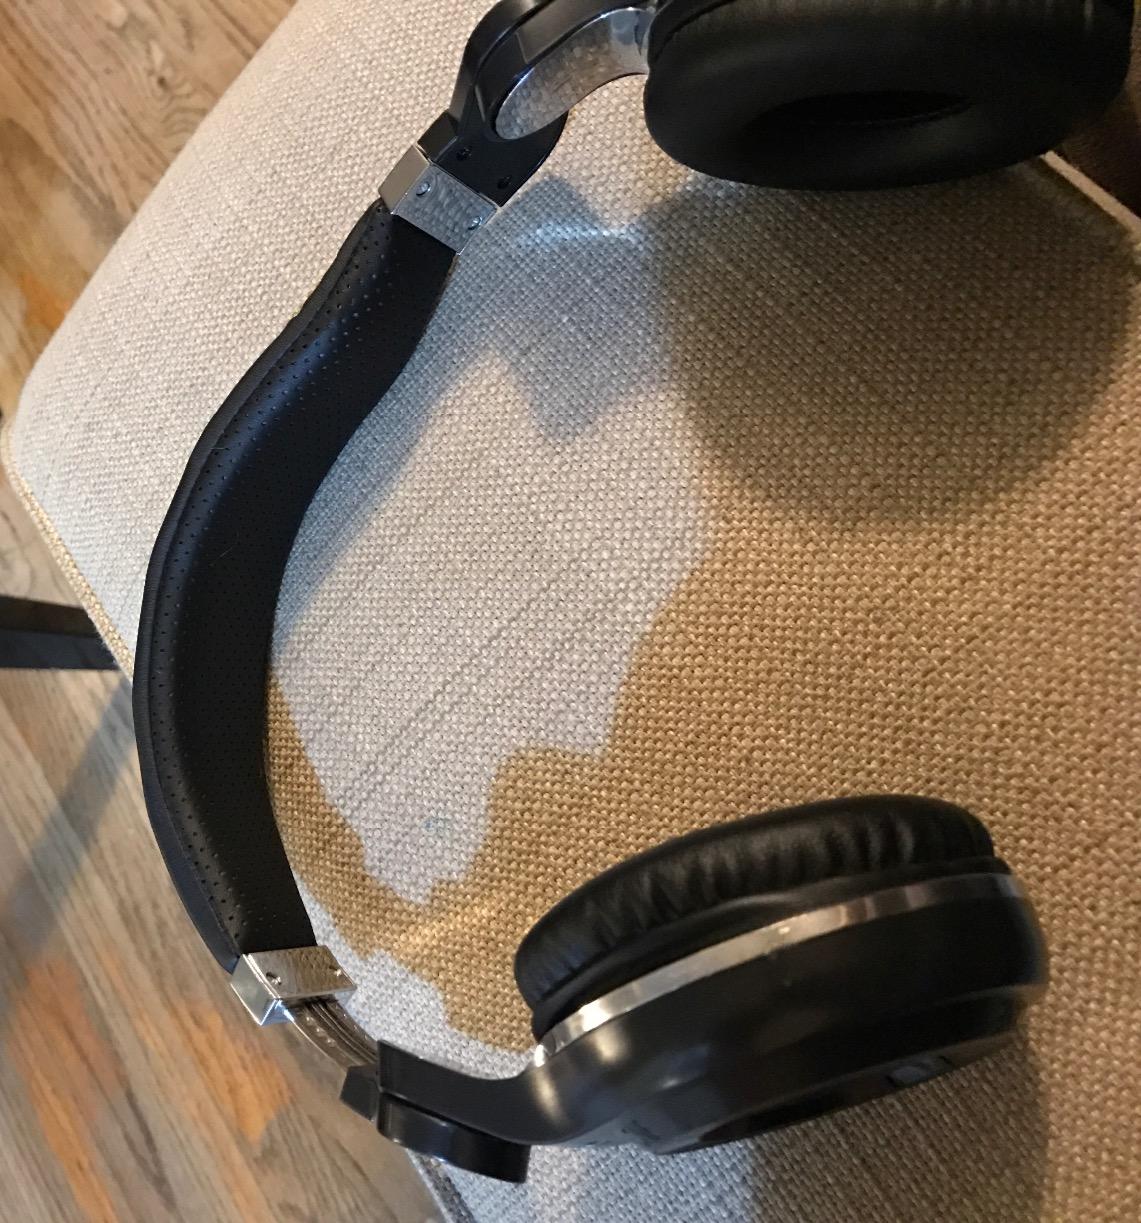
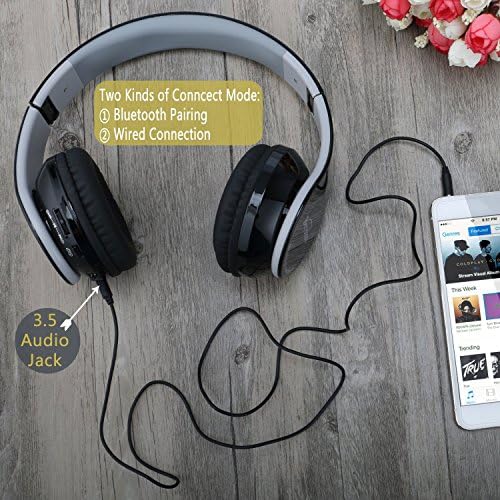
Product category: headphones
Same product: no